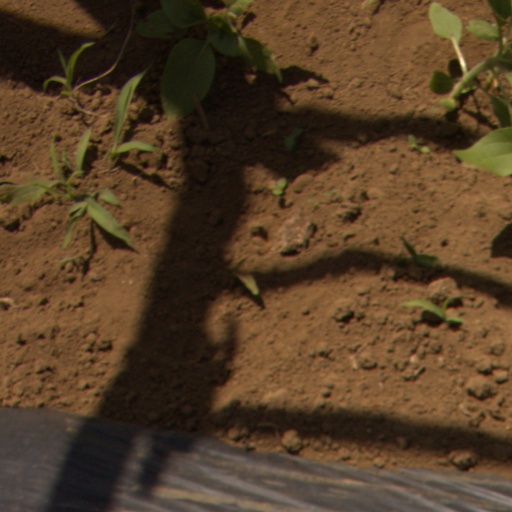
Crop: Jerusalem artichoke